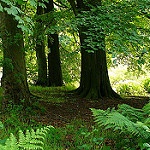
Label: forest